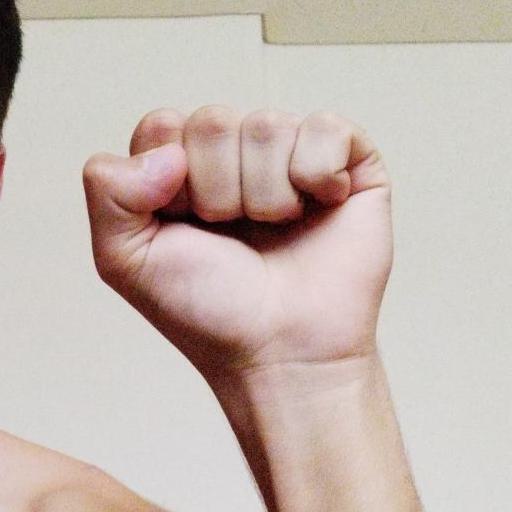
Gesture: fist